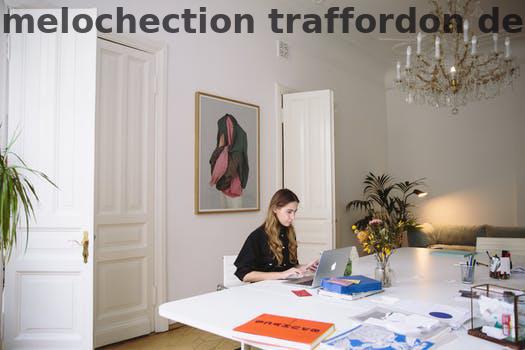
Label: Watermark